Republic P-47 Thunderbolt

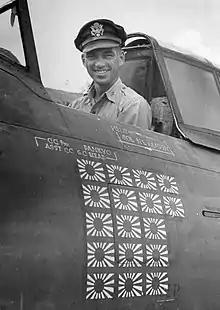
Medal of Honor recipient Col. Neel E. Kearby, in the cockpit of his P-47 Thunderbolt

"Luftwaffe" ace Heinz Bär said that the P-47 "could absorb an astounding amount of lead [from shooting at it] and had to be handled very carefully". Although the North American P-51 Mustang replaced the P-47 in the long-range escort role in Europe, the Thunderbolt still ended the war with an aerial kill ratio of 4.6:1 in over 746,000 sorties of all types, at the cost of 3,499 P-47s to all causes in combat. By the end of the war, the 56th FG was the only 8th Air Force unit still flying the P-47, by preference, instead of the P-51. The unit claimed 677-1/2 air victories and 311 ground kills, at the cost of 128 aircraft. Lieutenant Colonel Francis S. Gabreski scored 28 victories, Captain Robert S. Johnson scored 27 aerial victories (with one unconfirmed probable kill leading to some giving his tally as 28), and 56th FG Commanding Officer Colonel Hubert Zemke scored 17.75 kills. Despite being the sole remaining P-47 group in the 8th Air Force, the 56th FG remained its top-scoring group in aerial victories throughout the war.